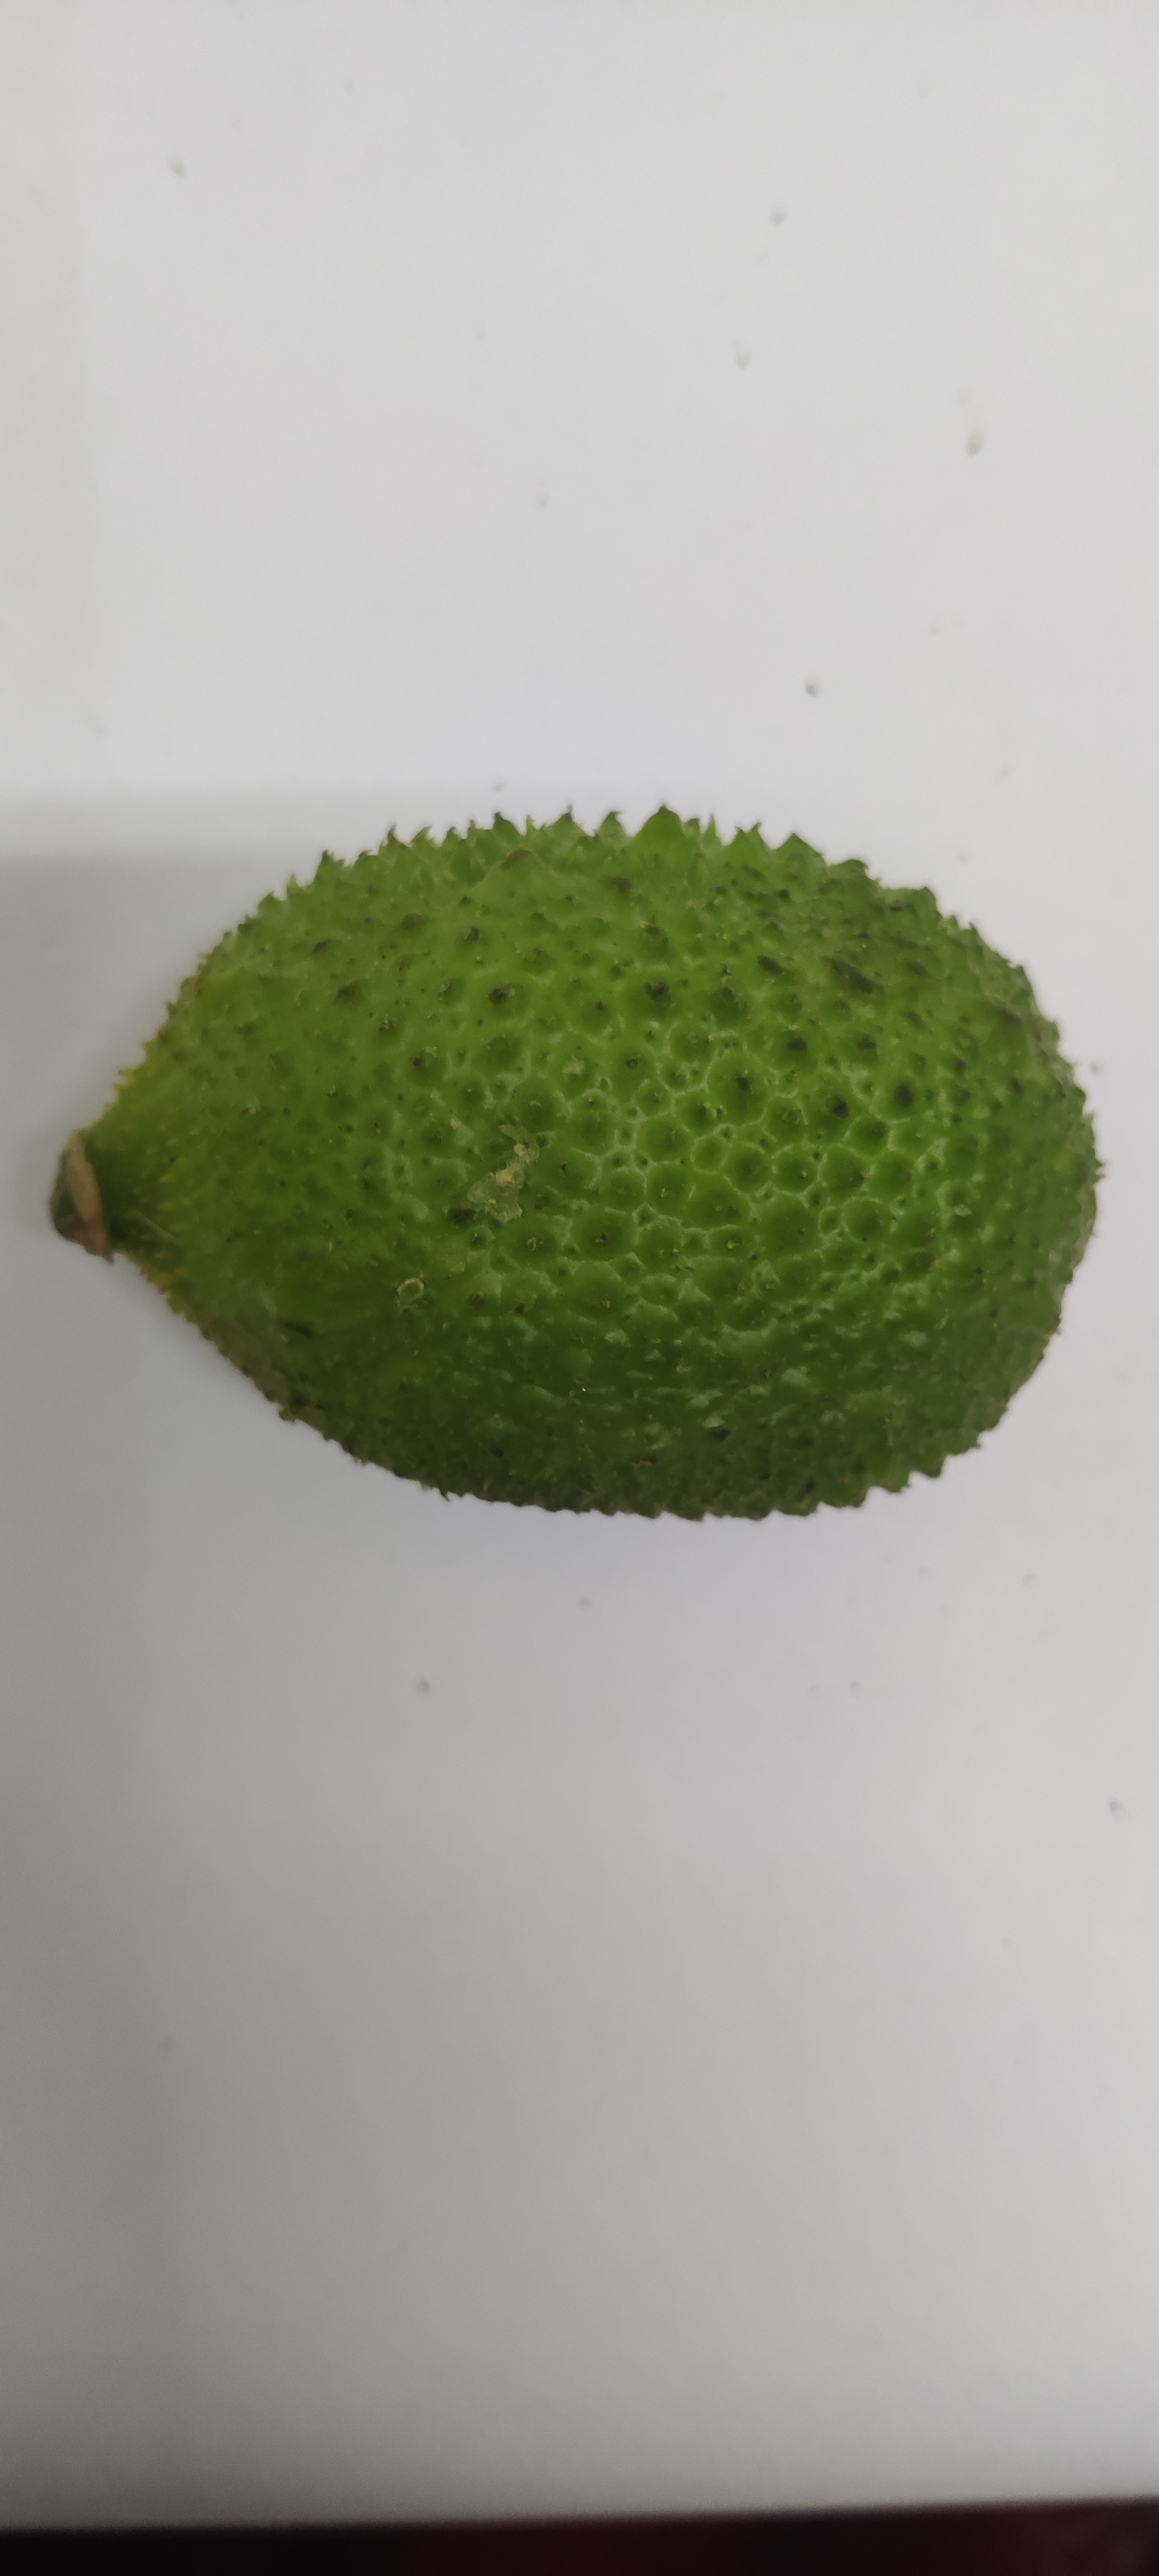
Crop: Spiny Gourd
Condition: Fresh